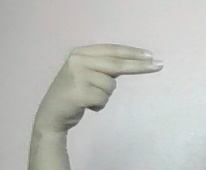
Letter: ain